Scott Buck

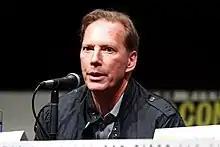
Buck at the 2013 San Diego Comic-Con

Scott Randall Buck is an American television writer. Buck has written for several television series including "Six Feet Under", "Rome", Showtime's "Dexter", "Everybody Loves Raymond", "Coach", "Inhumans", "The Oblongs" and "Iron Fist".